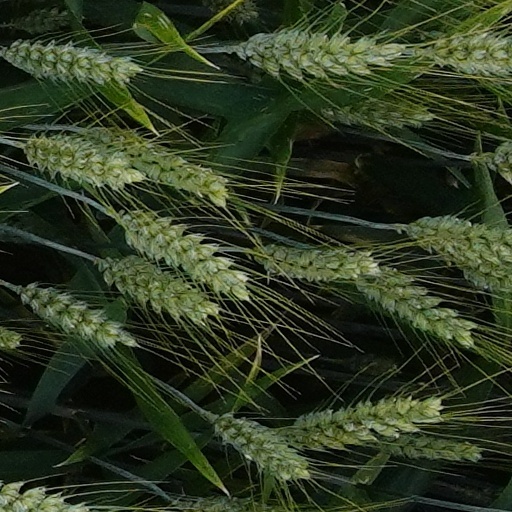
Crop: wheat